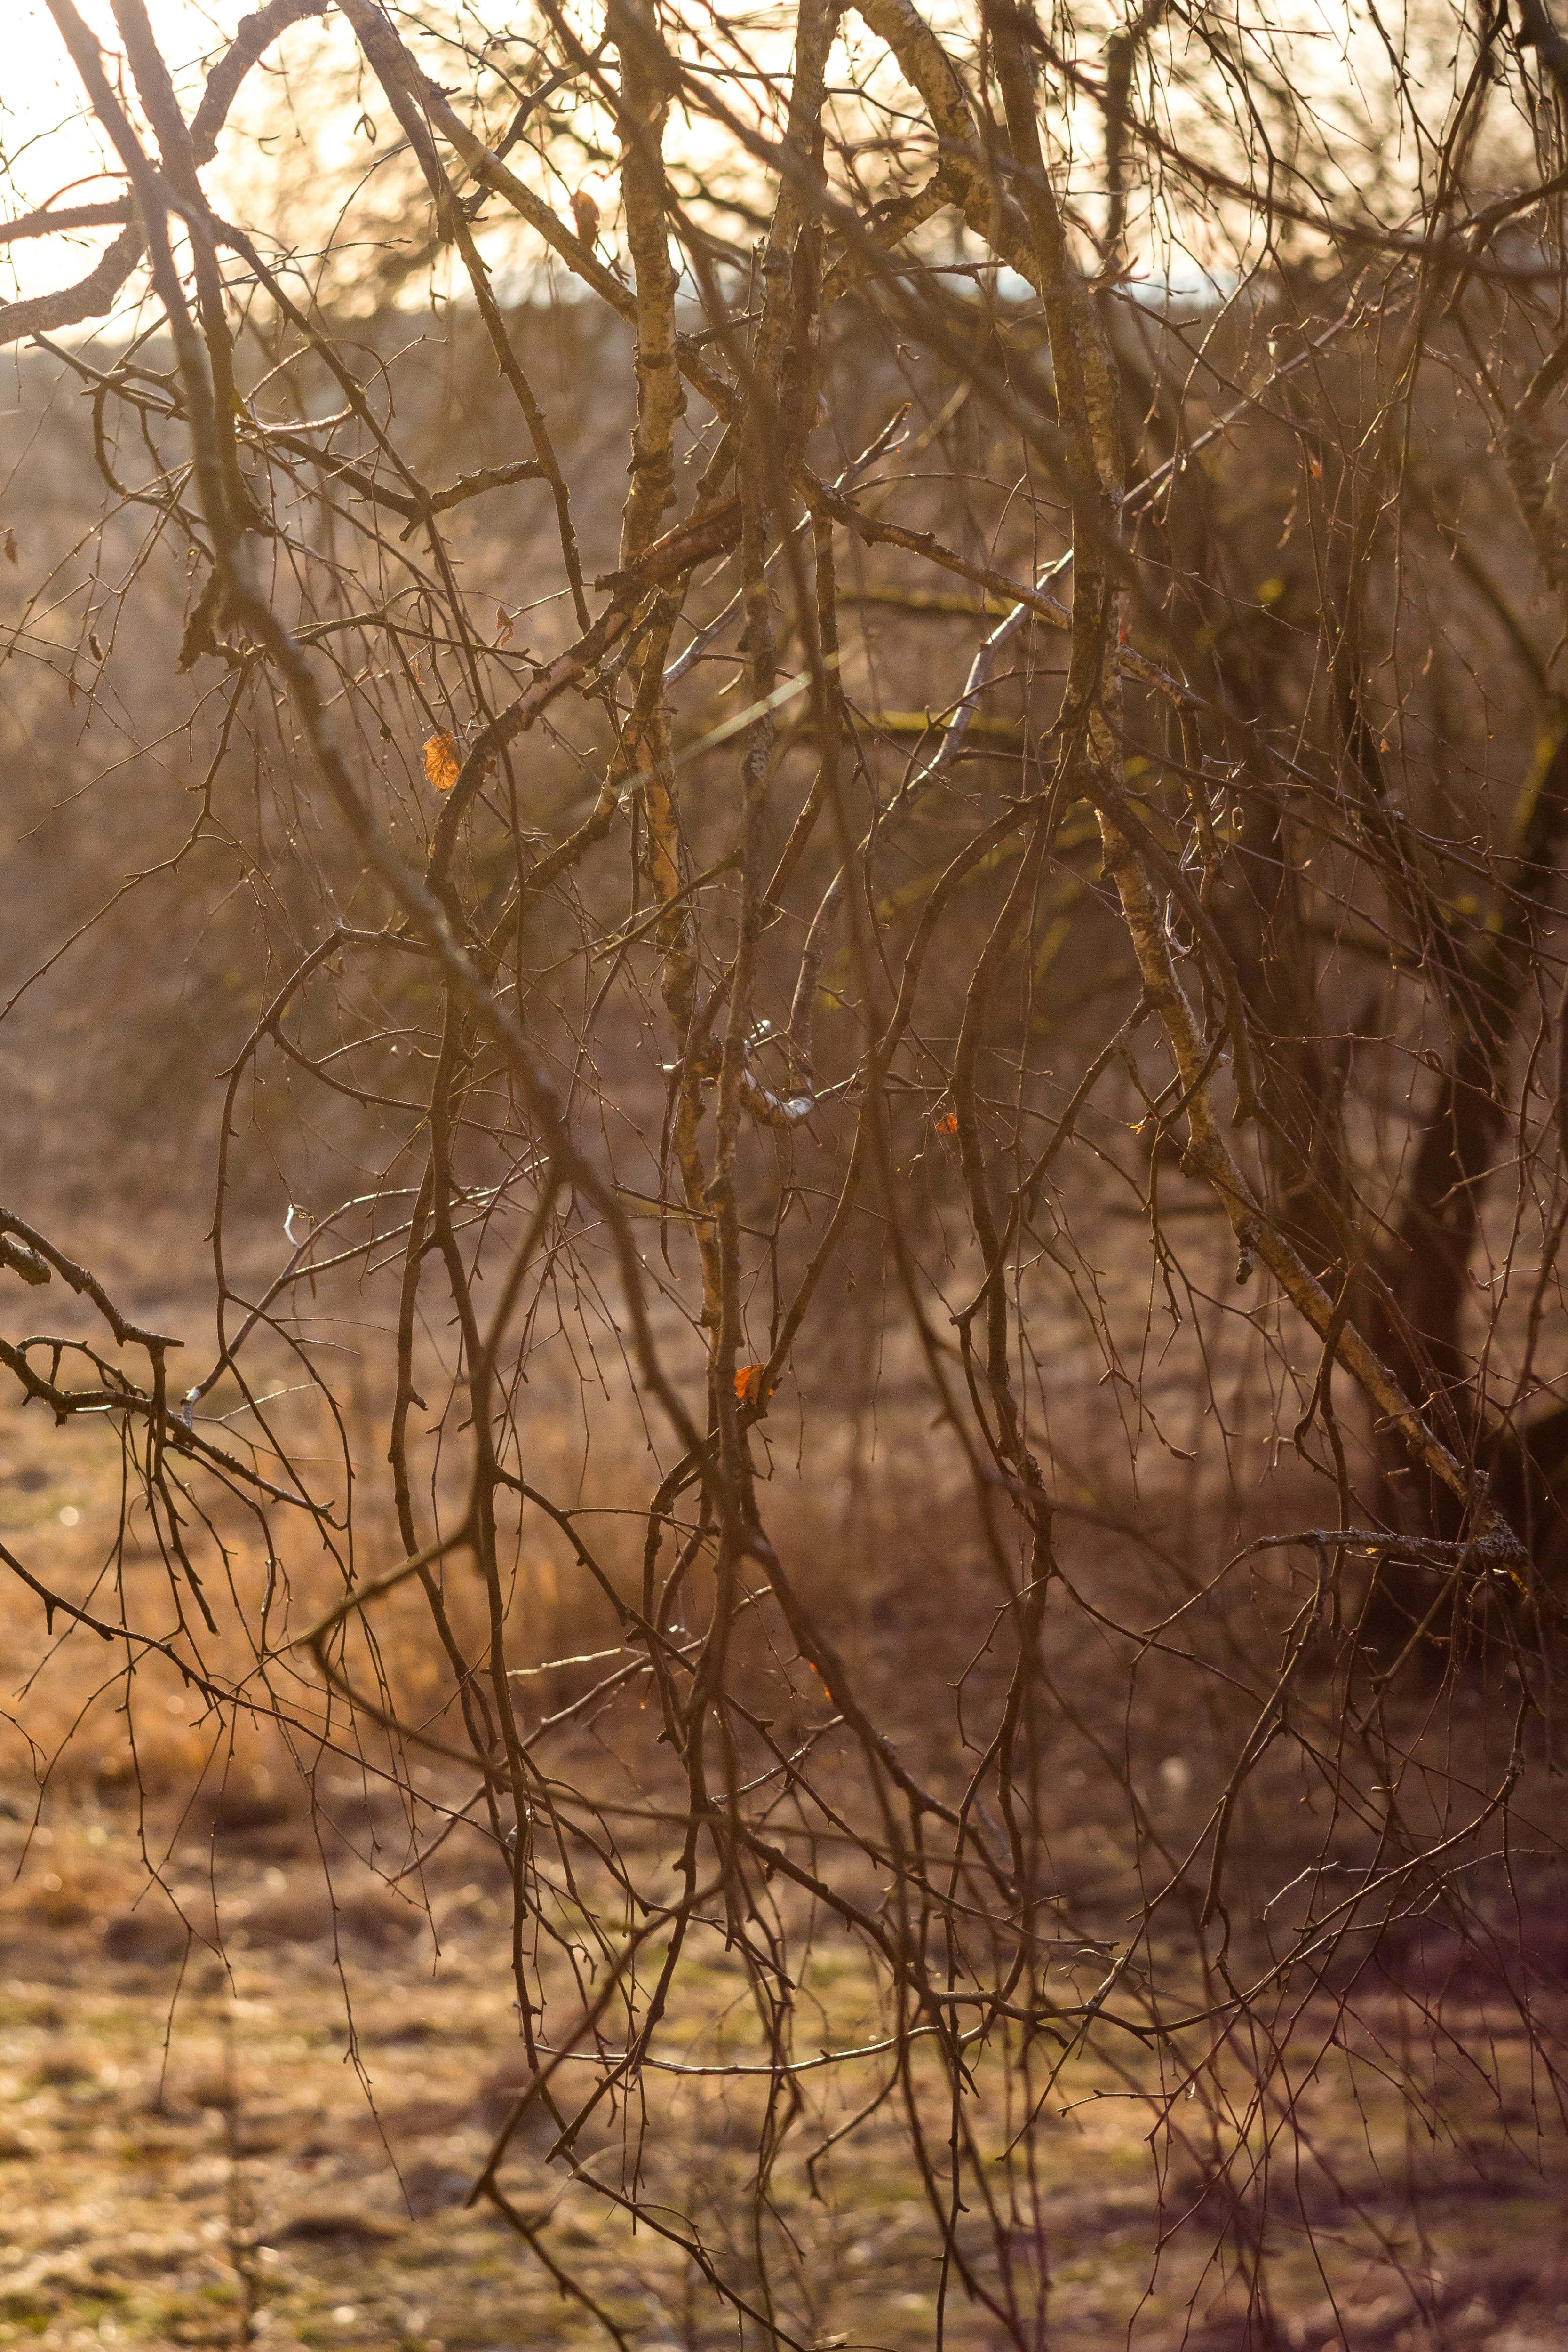
branches, birch, tree, background, nature, natural, spring, autumn, warm, march, april, yellow, simple, day, outdoor, nobody, brown, water, atmosphere, daytime, natural landscape, wood, twig, branch, trunk, sunlight, plant, vegetation, atmospheric phenomenon, bank, deciduous, grass, lake, landscape, rural area, Tints and shades, dusk, forest, sunset, sunrise, woodland, wildlife, reflection, riparian zone, jungle, freezing, temperate broadleaf and mixed forest, evening, nature reserve, winter, soil, sky, wetland, Northern hardwood forest, plant stem, old growth forest, riparian forest, floodplain, creek, bayou, pond